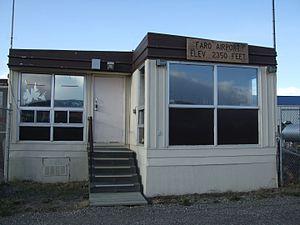
L'aéroport de Faro est un aéroport situé au Yukon, au Canada.